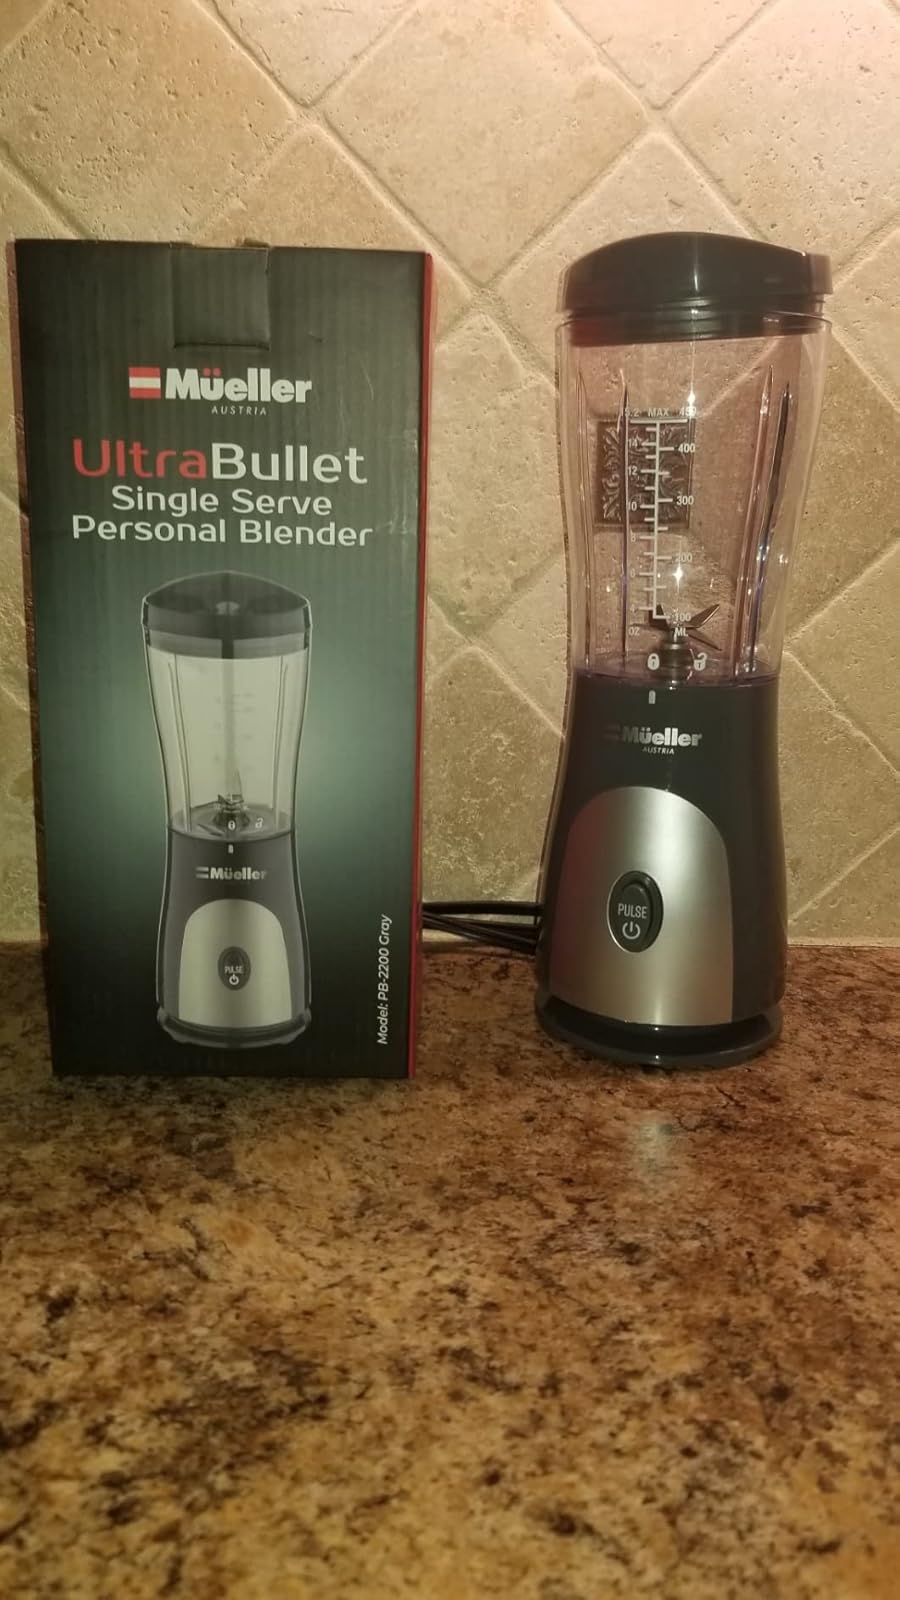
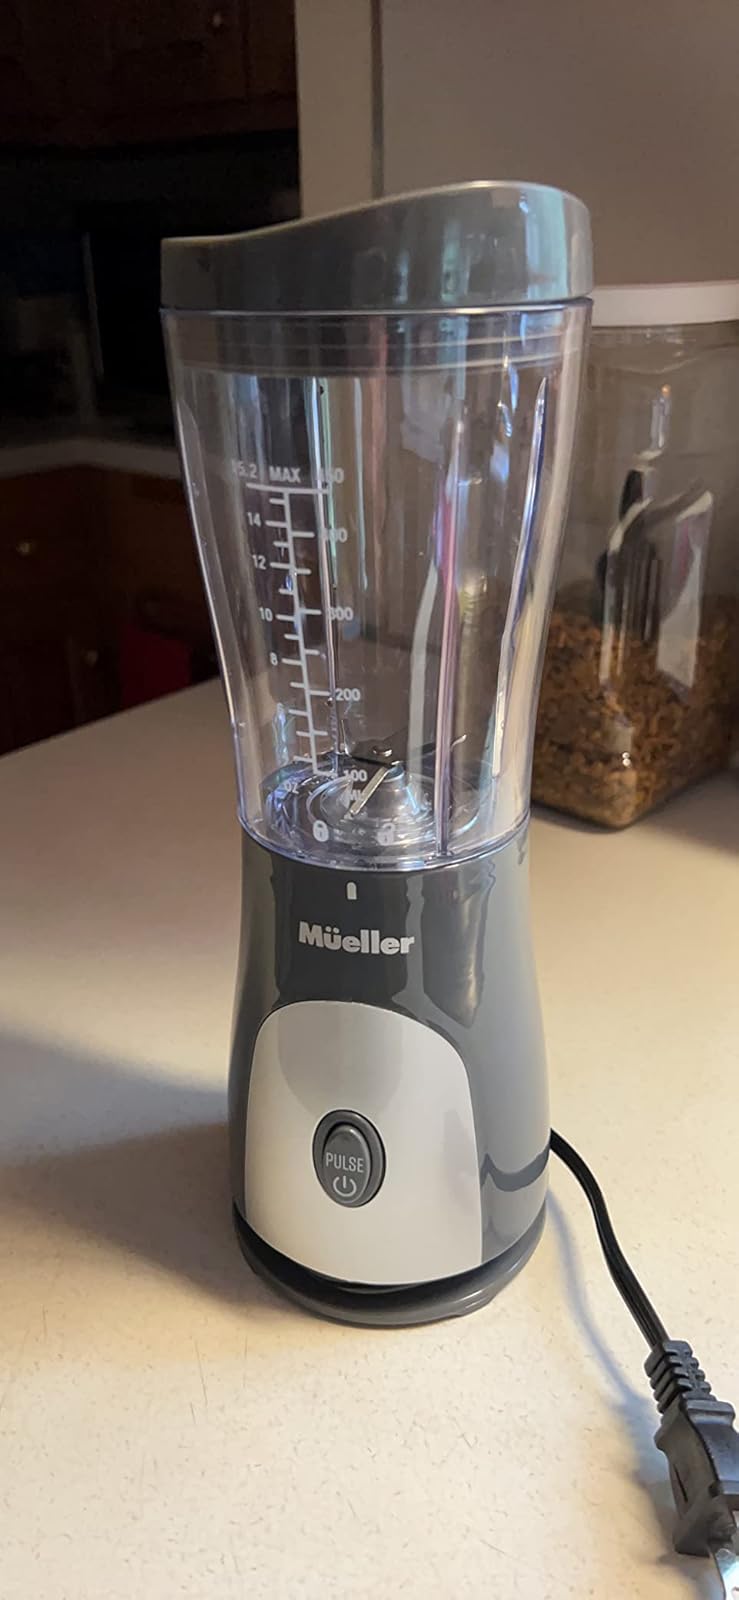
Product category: items_blender
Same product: yes